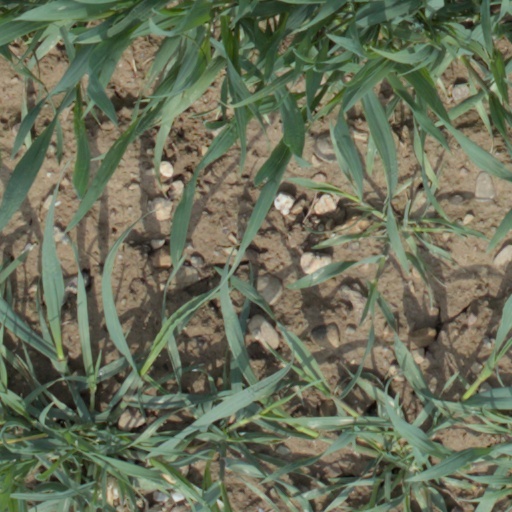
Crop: wheat